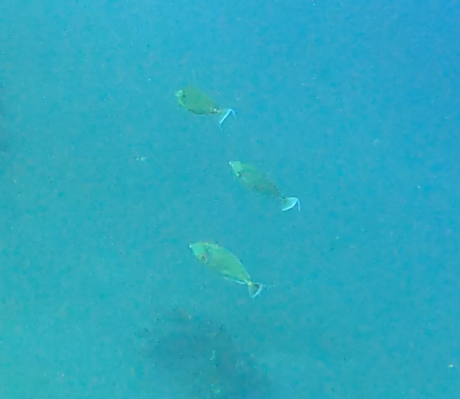
Naso unicornis (Bluespine Unicornfish)